Grayshott

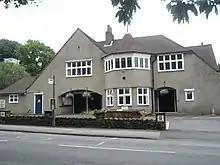
Grayshott Village Hall

Grayshott Village Hall claims to be the largest in the county, and the village has its own retained fire station. A village square and two village greens are close to the centre.